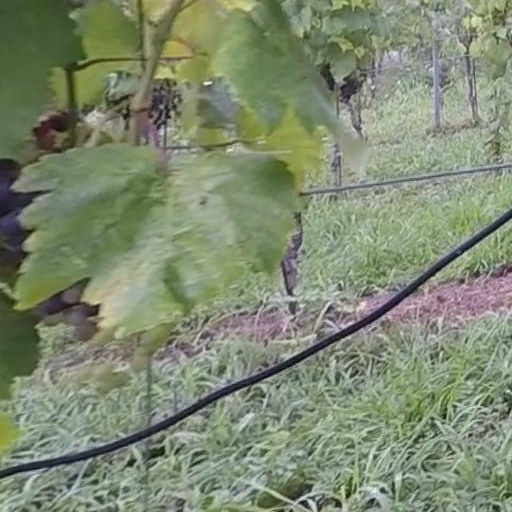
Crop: grape